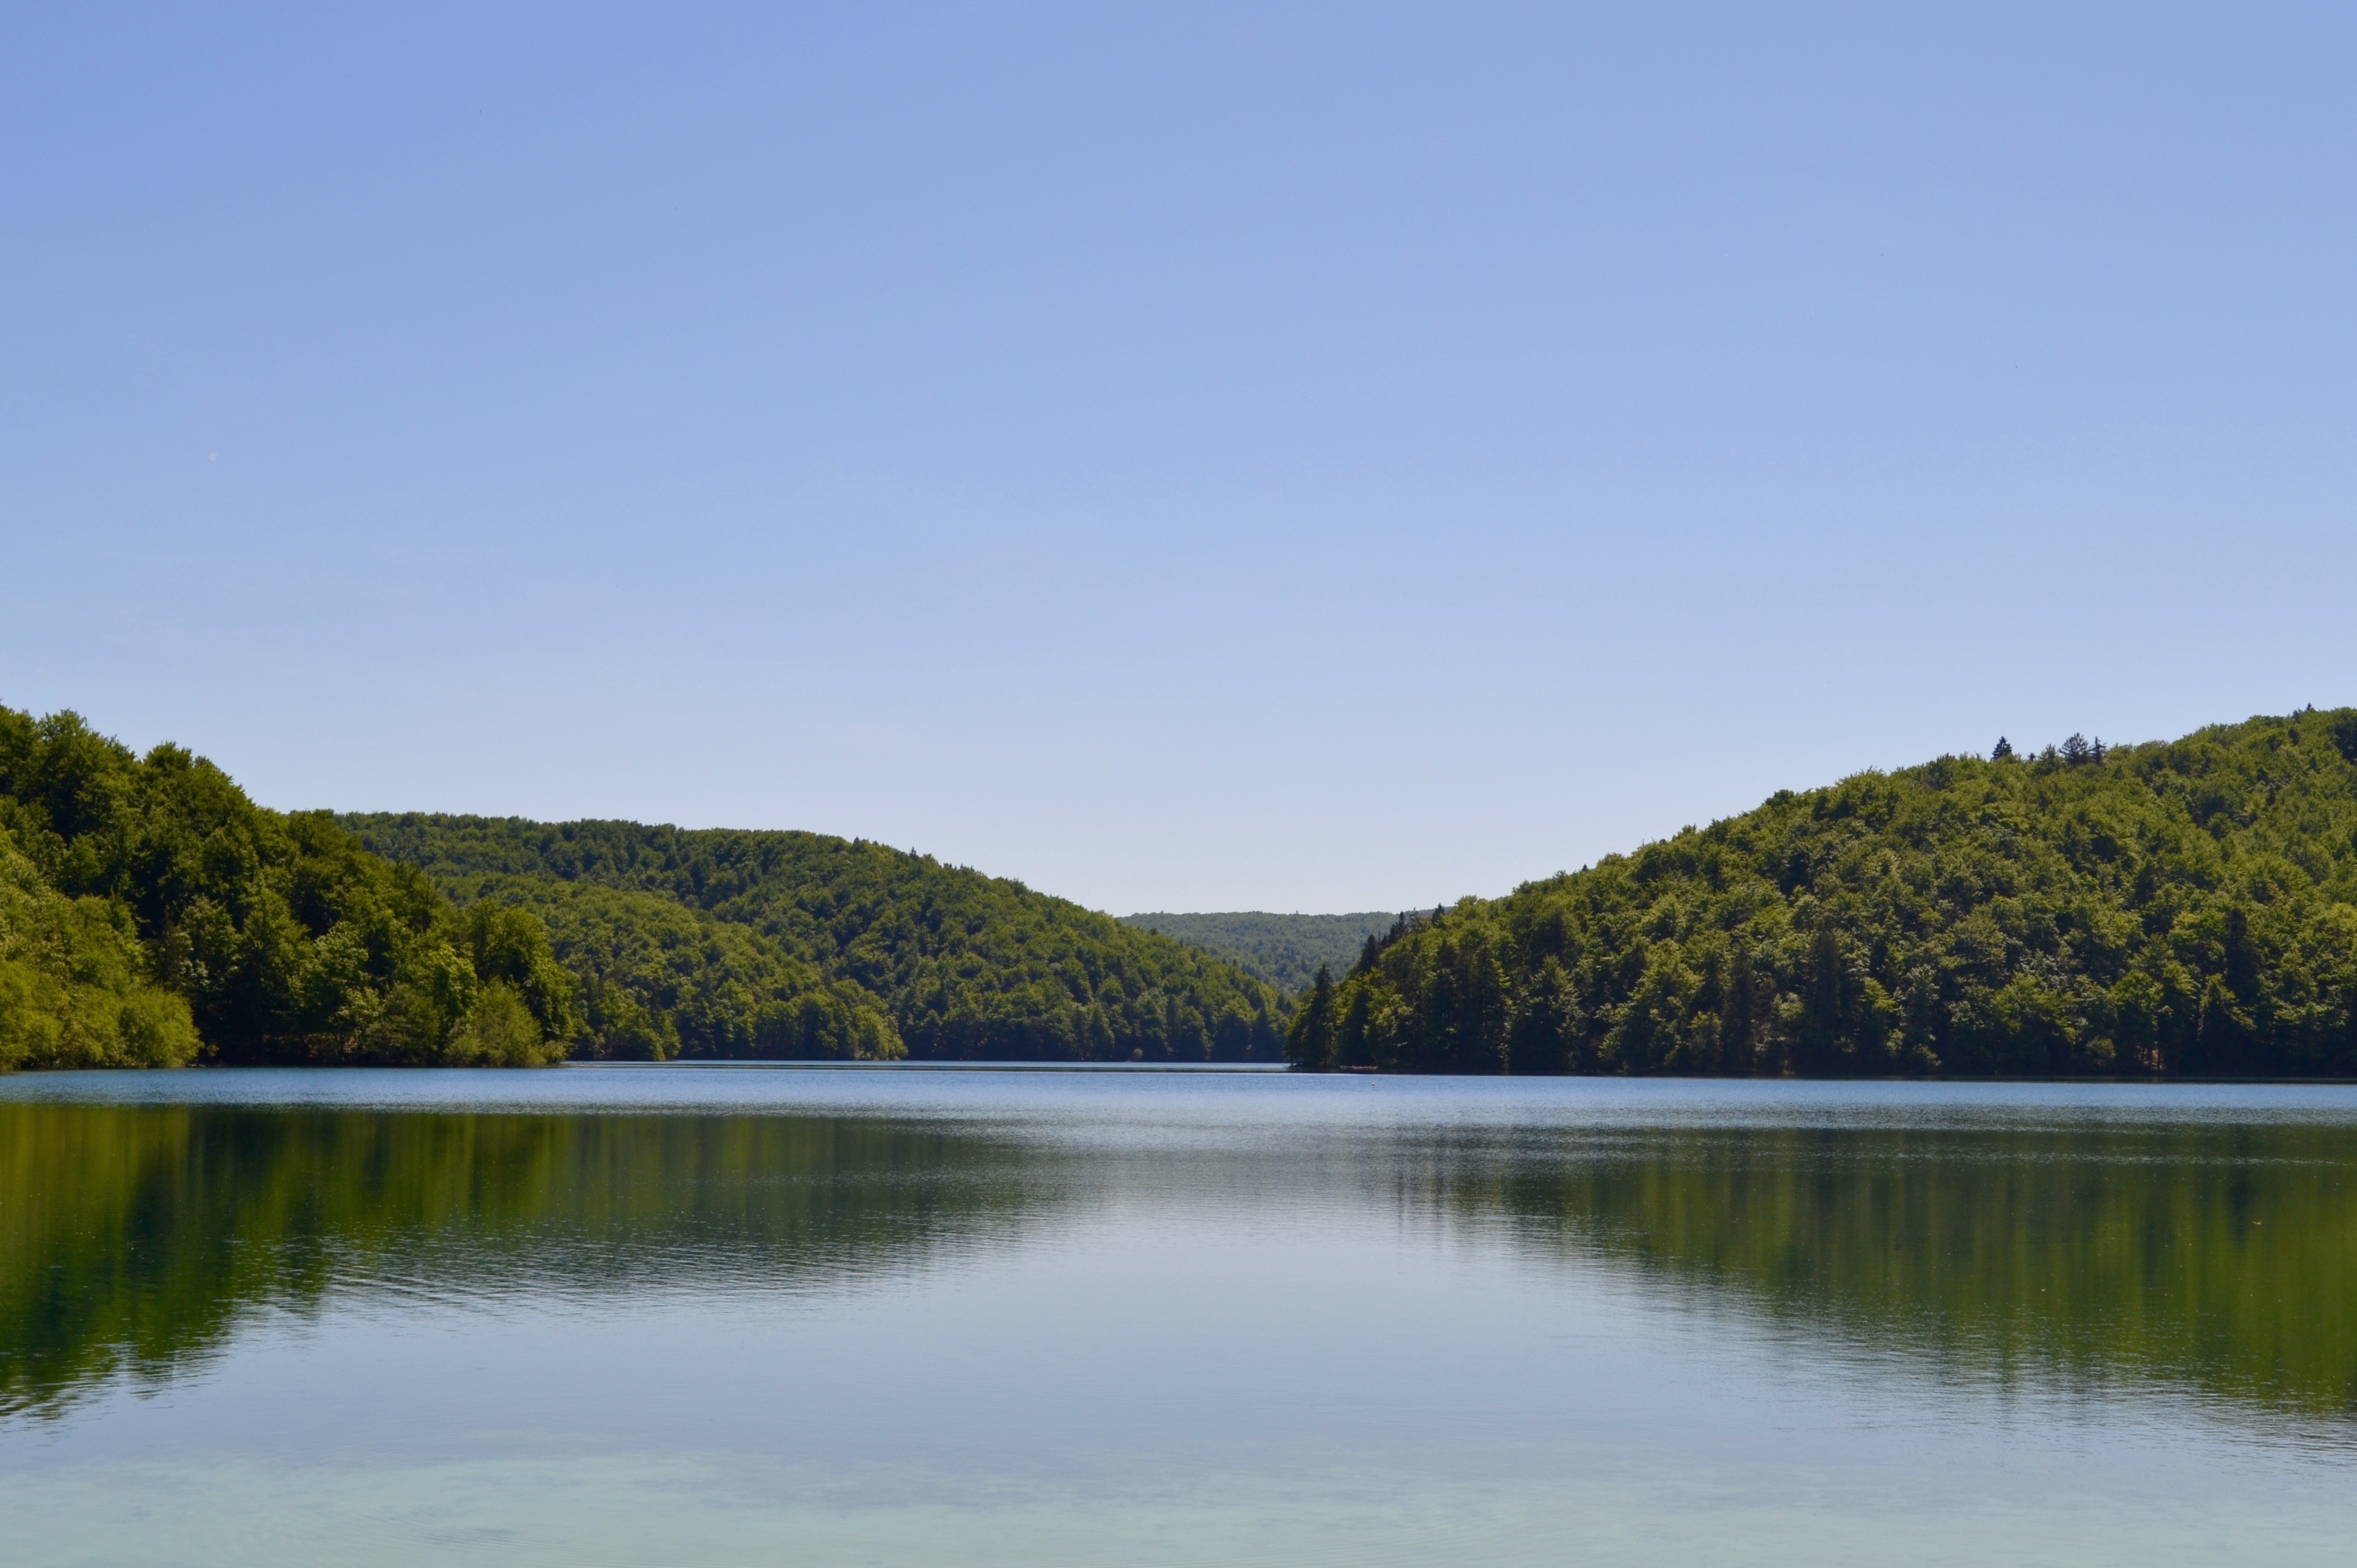
landscape, tree, water, lake, river, pond, reflection, reservoir, body of water, loch